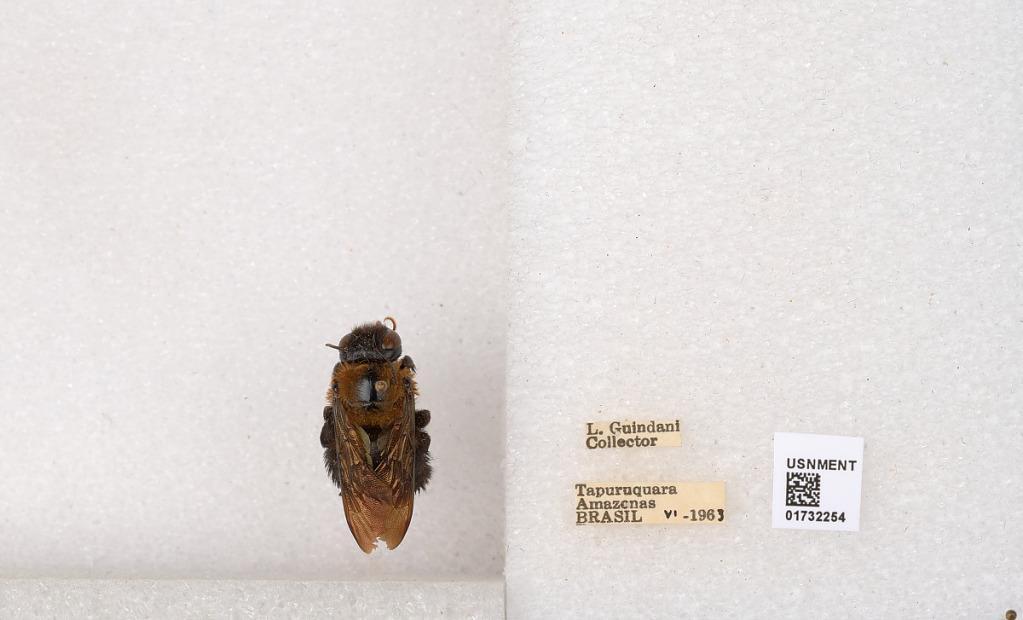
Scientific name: Xylocopa (Neoxylocopa) aurulenta (Fabricius)
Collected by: L. Guindani
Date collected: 1963-6-1
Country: Brazil
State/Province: Amazonas
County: Santa Isabel do Rio Negro
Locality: Tapuruquara
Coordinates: -0.41389, -65.0192